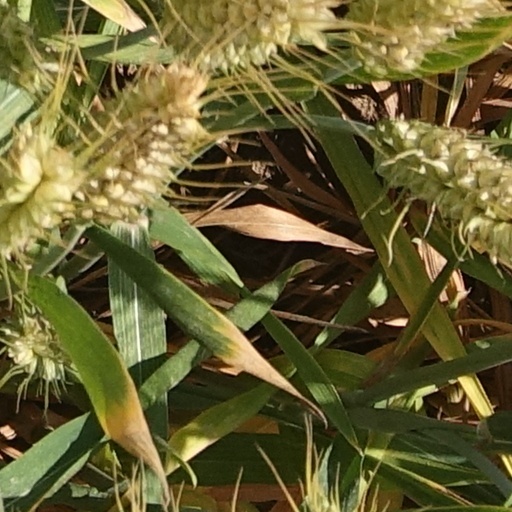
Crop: wheat